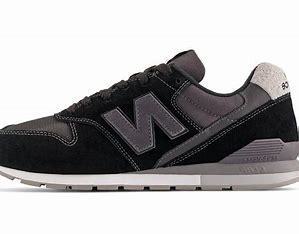
Brand: New
Model: Balance New Balance 996 Series